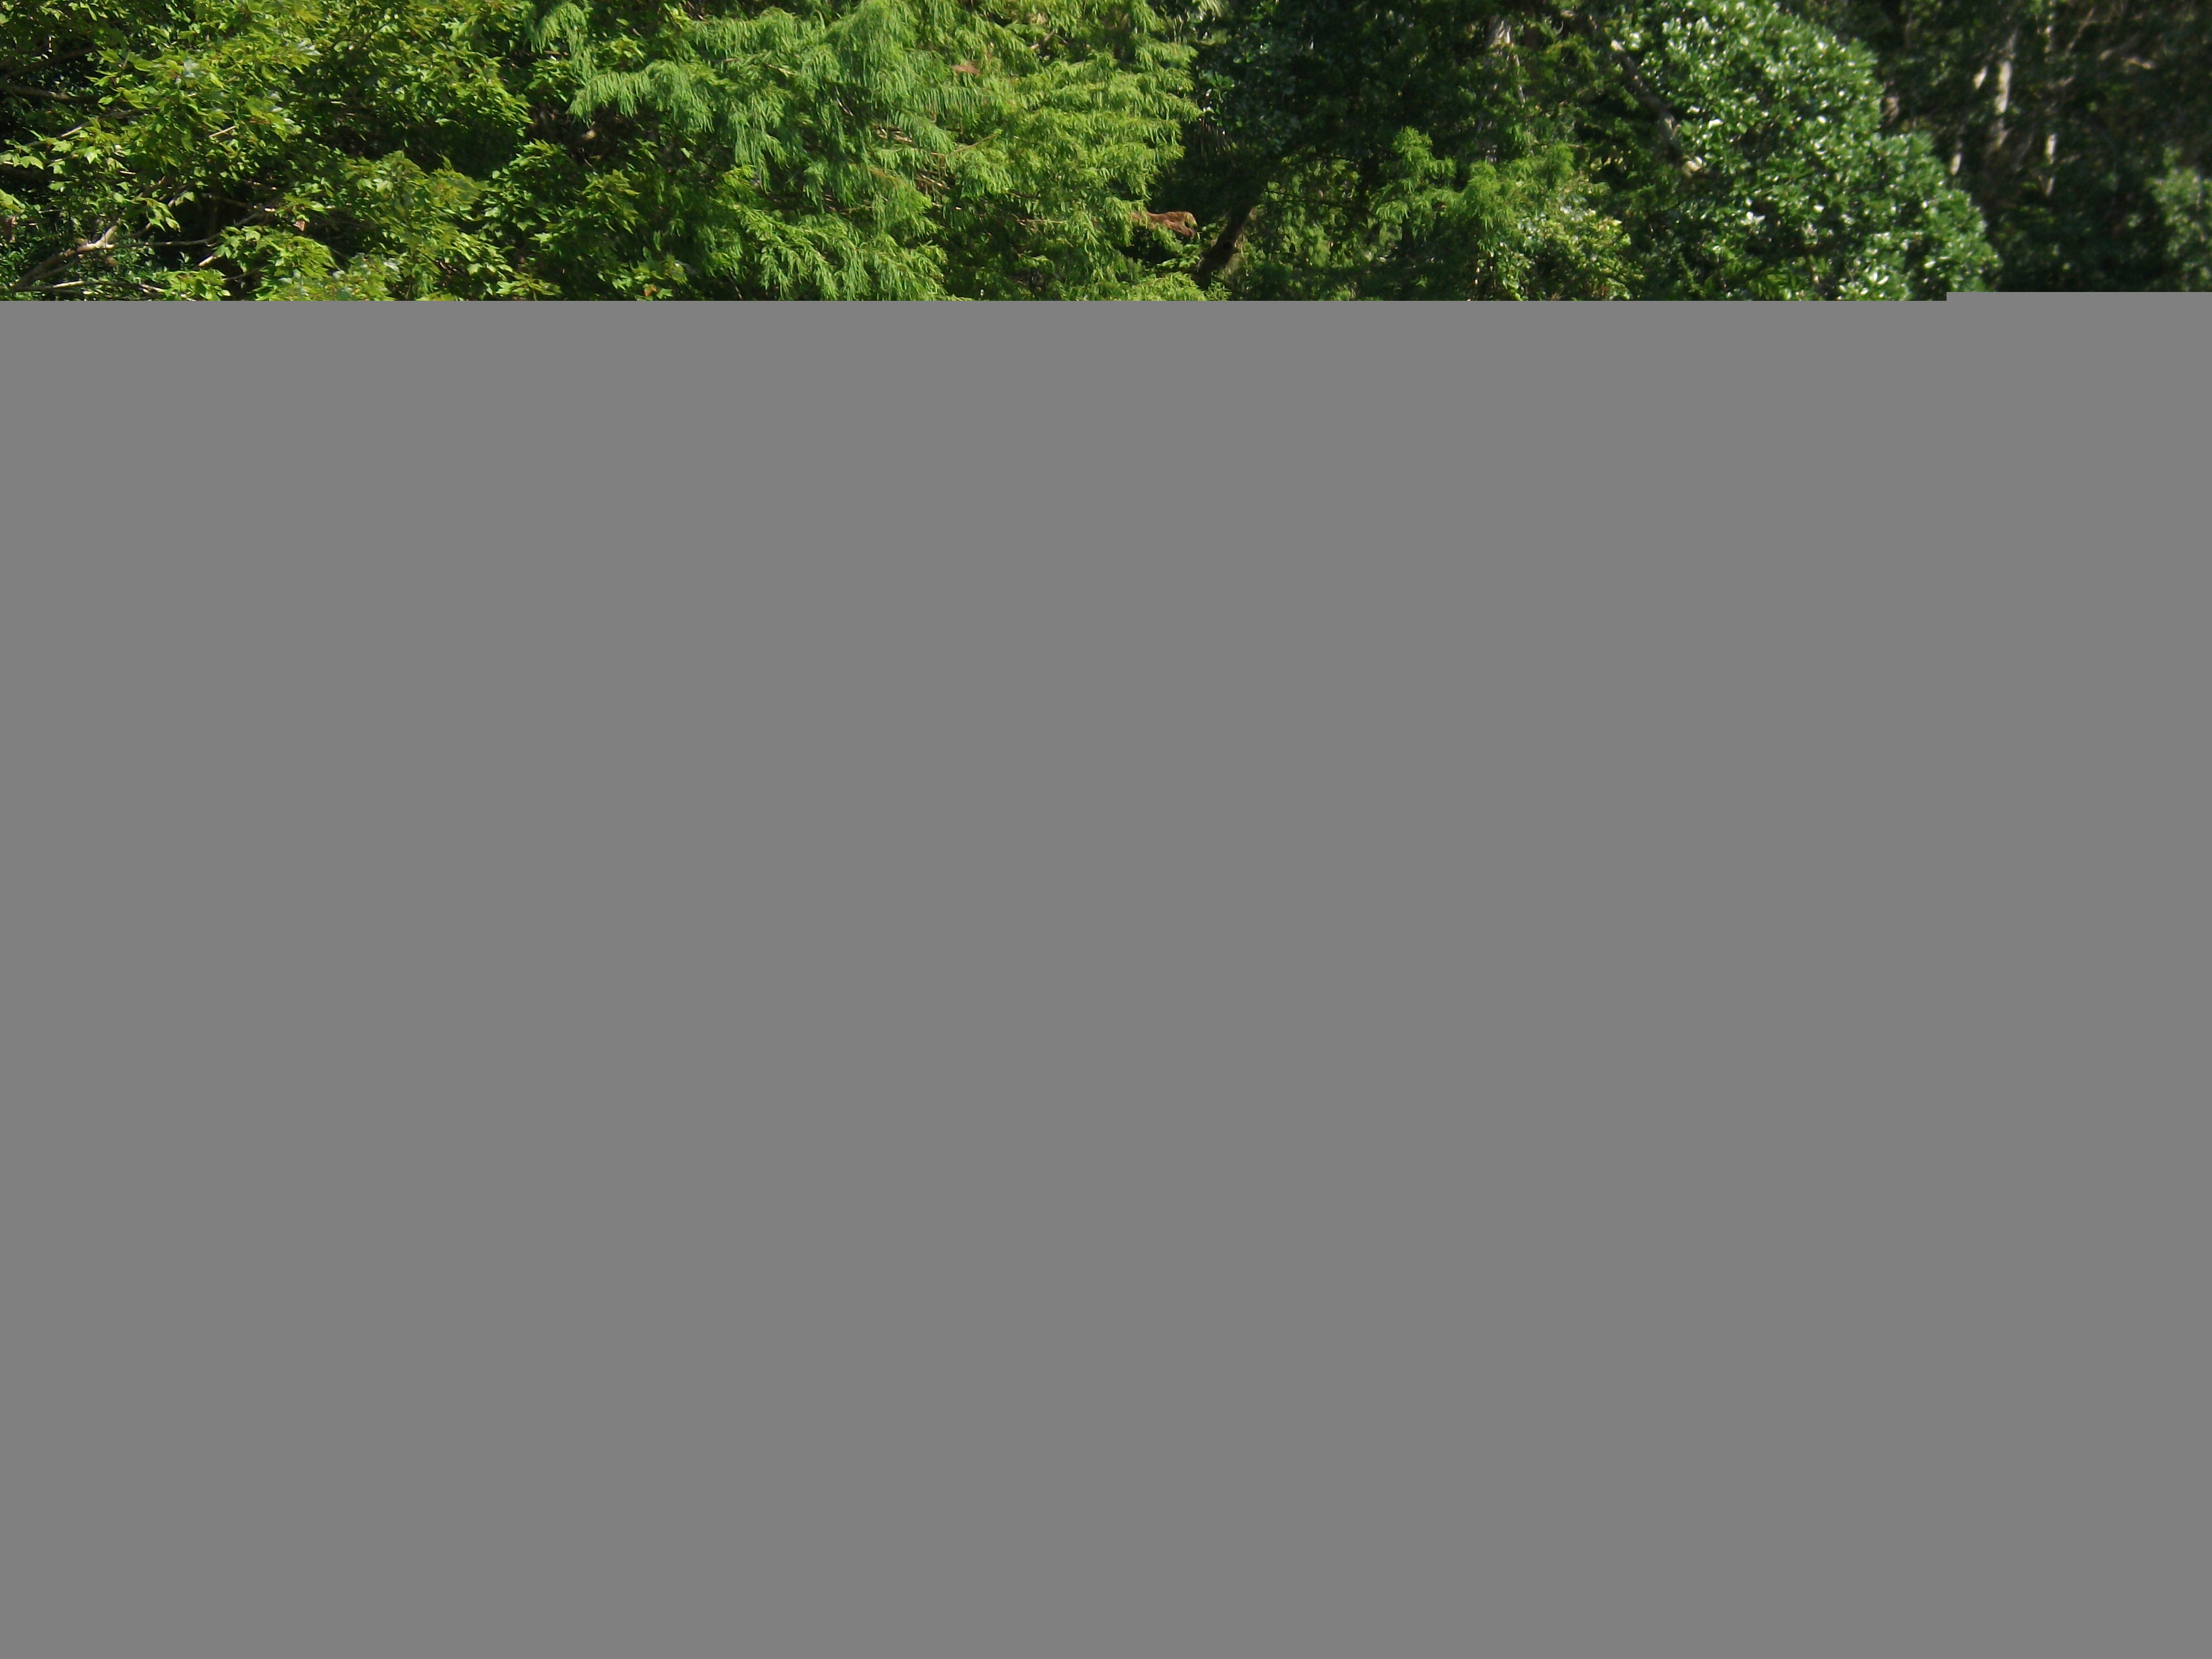
landscape, water, nature, outdoor, wilderness, structure, view, land, wild, environment, line, scenic, natural, scenery, soil, trees